Luis Valdés

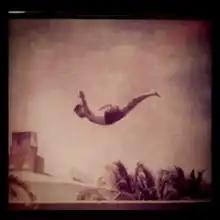
Luis Valdés swan diving.

Educated in the Jesuit tradition at Belen he graduated in 1939 at the age of 16, began medical school and graduated from University of Havana with the degree of Doctor of Medicine in 1946. He was profoundly influenced by Agrupación Católica Universitaria and personally knew the founders. He attended Harvard University surgical pathology fellowship in 1951-1952 at Harvard University Medical School, Massachusetts General Hospital and Free Hospital for Women, Boston Massachusetts, sponsored by the US State Department. He was a student of Benjamin Castleman whom he greatly admired. He then returned to Cuba. In 1961, Dr. Valdes left Cuba permanently and became a political refugee in the US because of professional and personal harassment and persecution by the Communist Revolution of Fidel Castro. He immigrated to the United States found work as a Pathologist at Carl Vinson Veterans Affairs hospital and repeated his surgical residency at Vanderbilt University